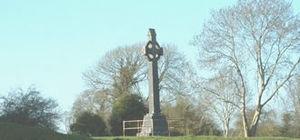
Le village d'Aughrim est un petit village dans le comté de Galway, en République d'Irlande, entre les villes de Loughrea et de Ballinasloe, le long de la nationale N6 route principale qui relie les grandes villes de Galway, Athlone et de Dublin.
La bataille d'Aughrim a été la bataille décisive de la guerre orangiste en Irlande. Elle opposa les Jacobites aux forces de Guillaume III, le 22 juillet 1691, près du village d'Aughrim, dans le comté de Galway à l'ouest de Ballinasloe.